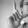
ASL letter: L